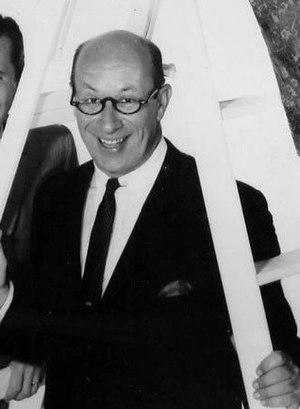
Richard Deacon, né le 14 mai 1921 à Philadelphie, en Pennsylvanie, et mort le 8 août 1984 à Los Angeles, en Californie est un acteur américain.